Sky position (RA, Dec in degrees): 140.192, 0.6047
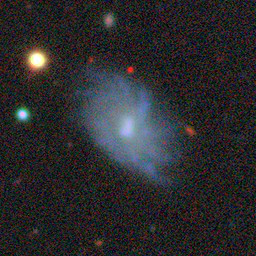
Galaxy morphology: Disturbed Galaxies